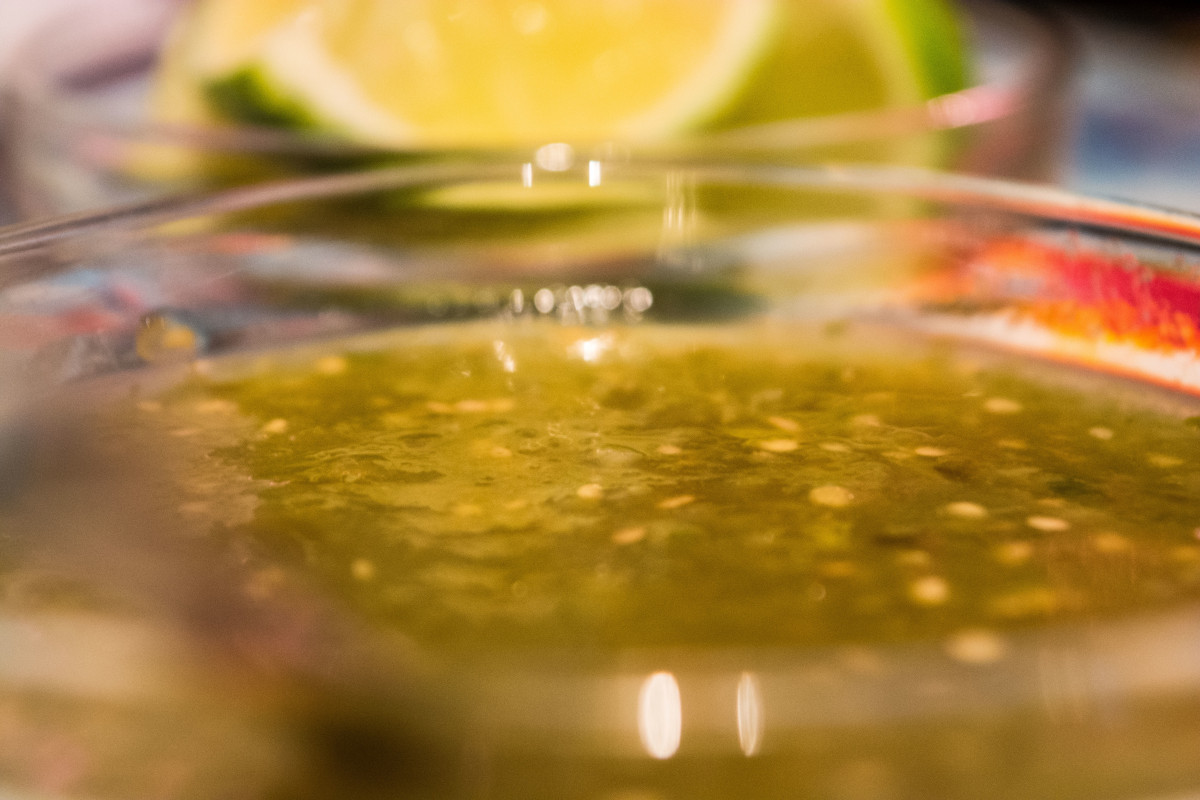
Tags: food, produce, drink, cuisine